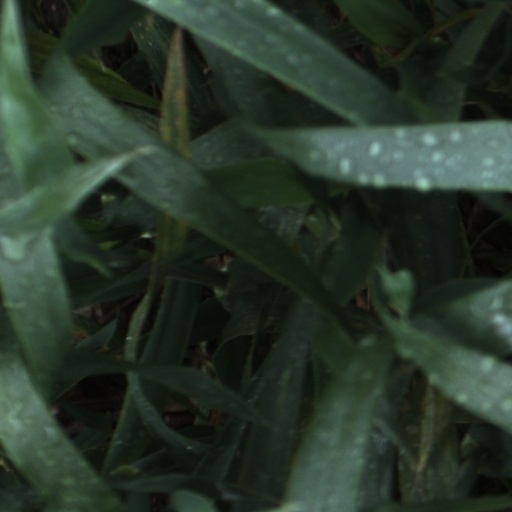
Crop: wheat